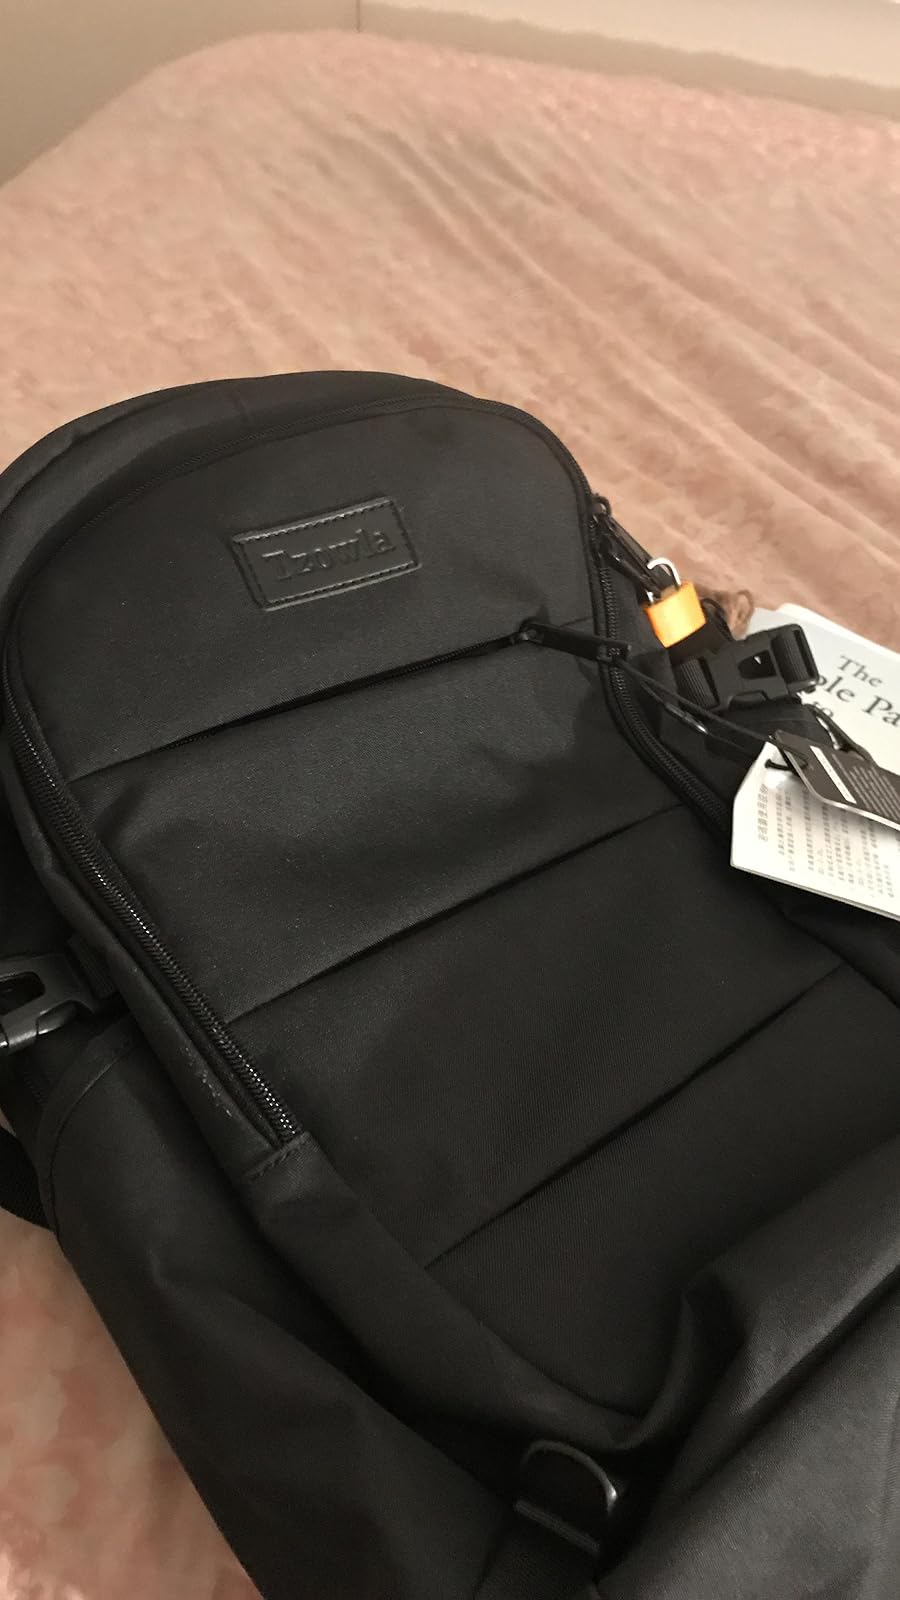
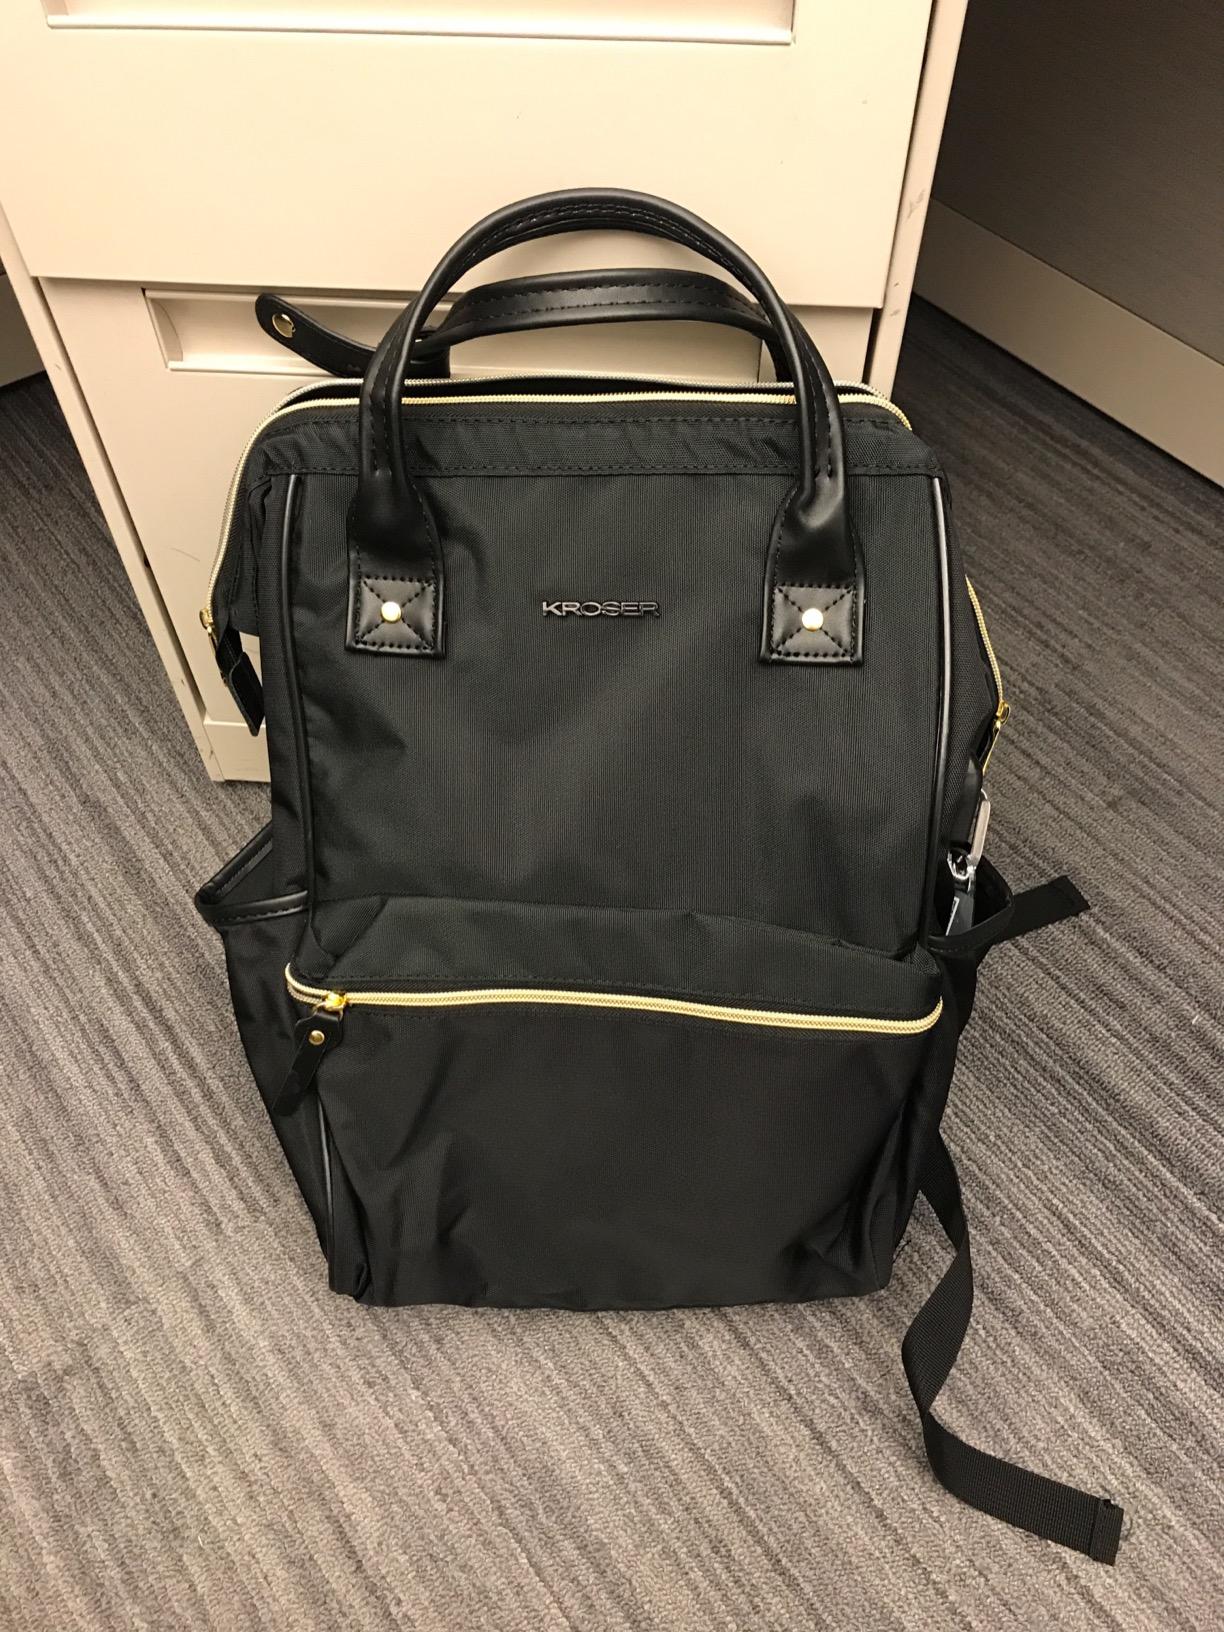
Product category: bag
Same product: no